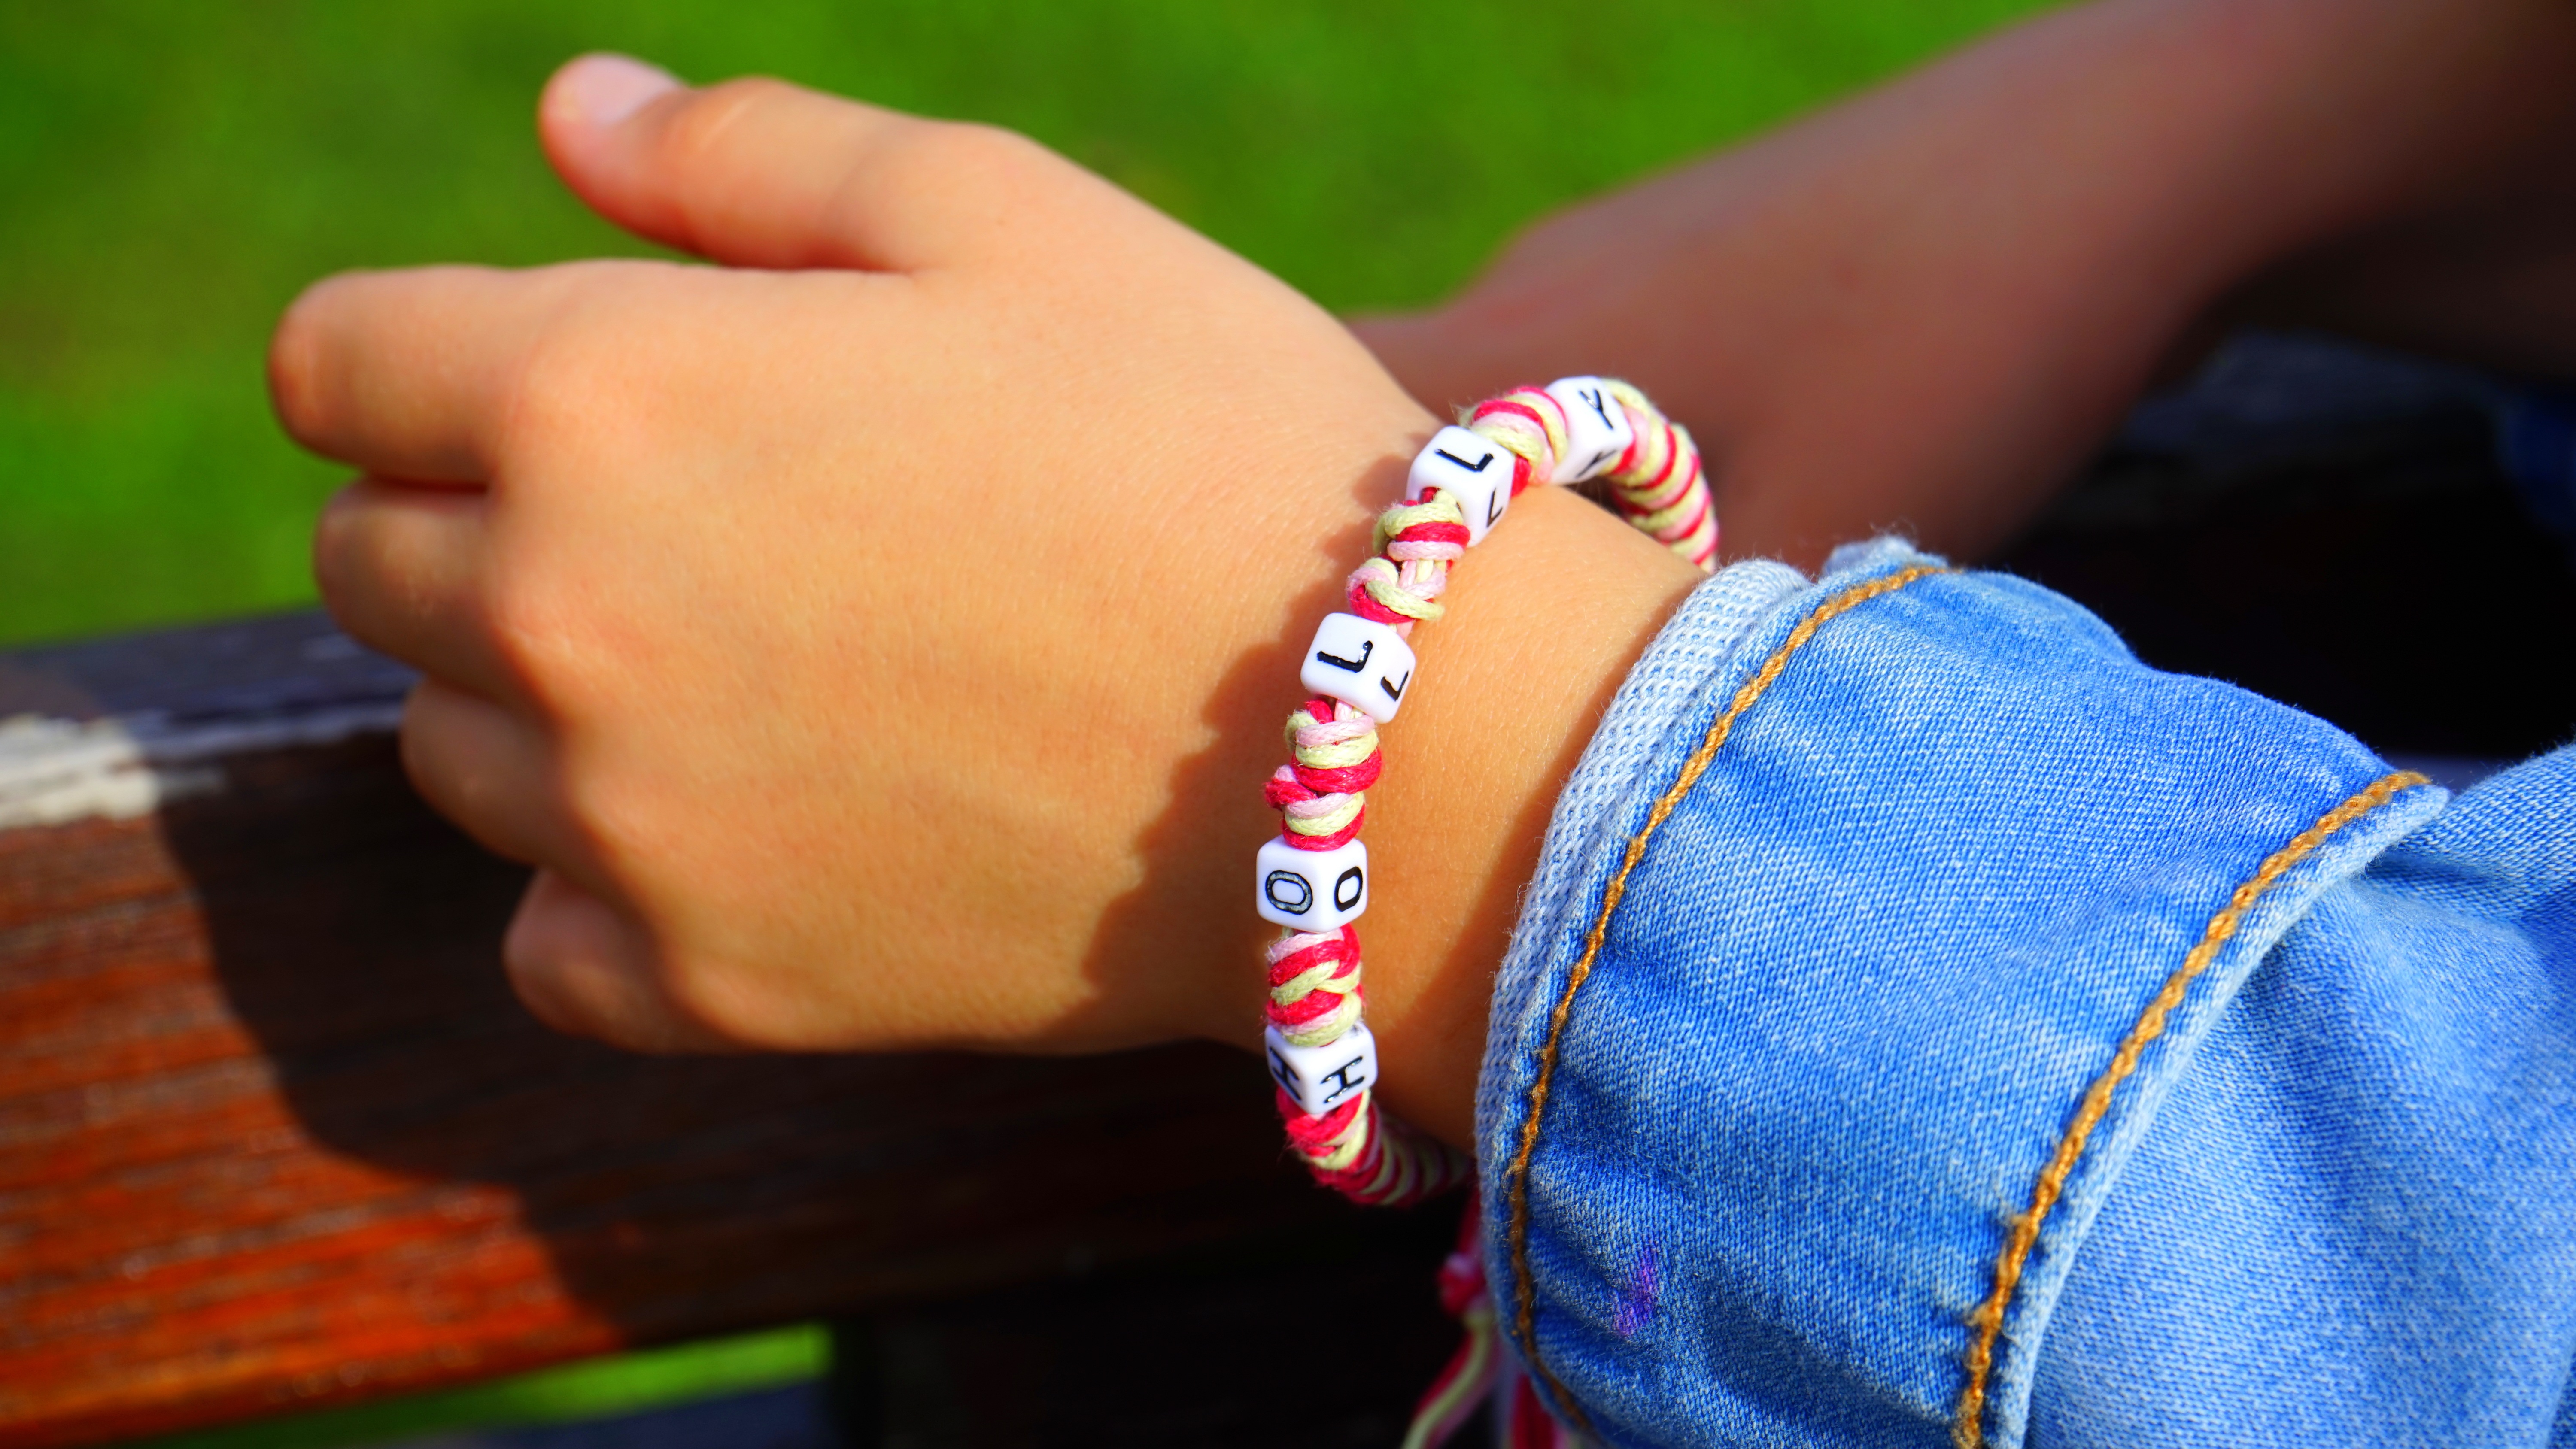
hand, summer, finger, color, fashion, blue, bracelet, jewellery, stylish, fashion accessory